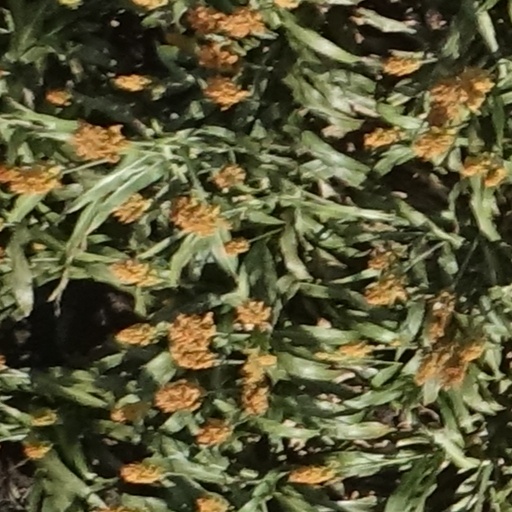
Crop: sorghum